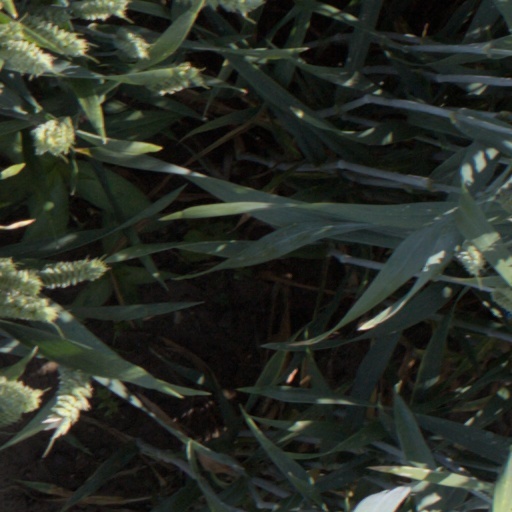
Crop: wheat